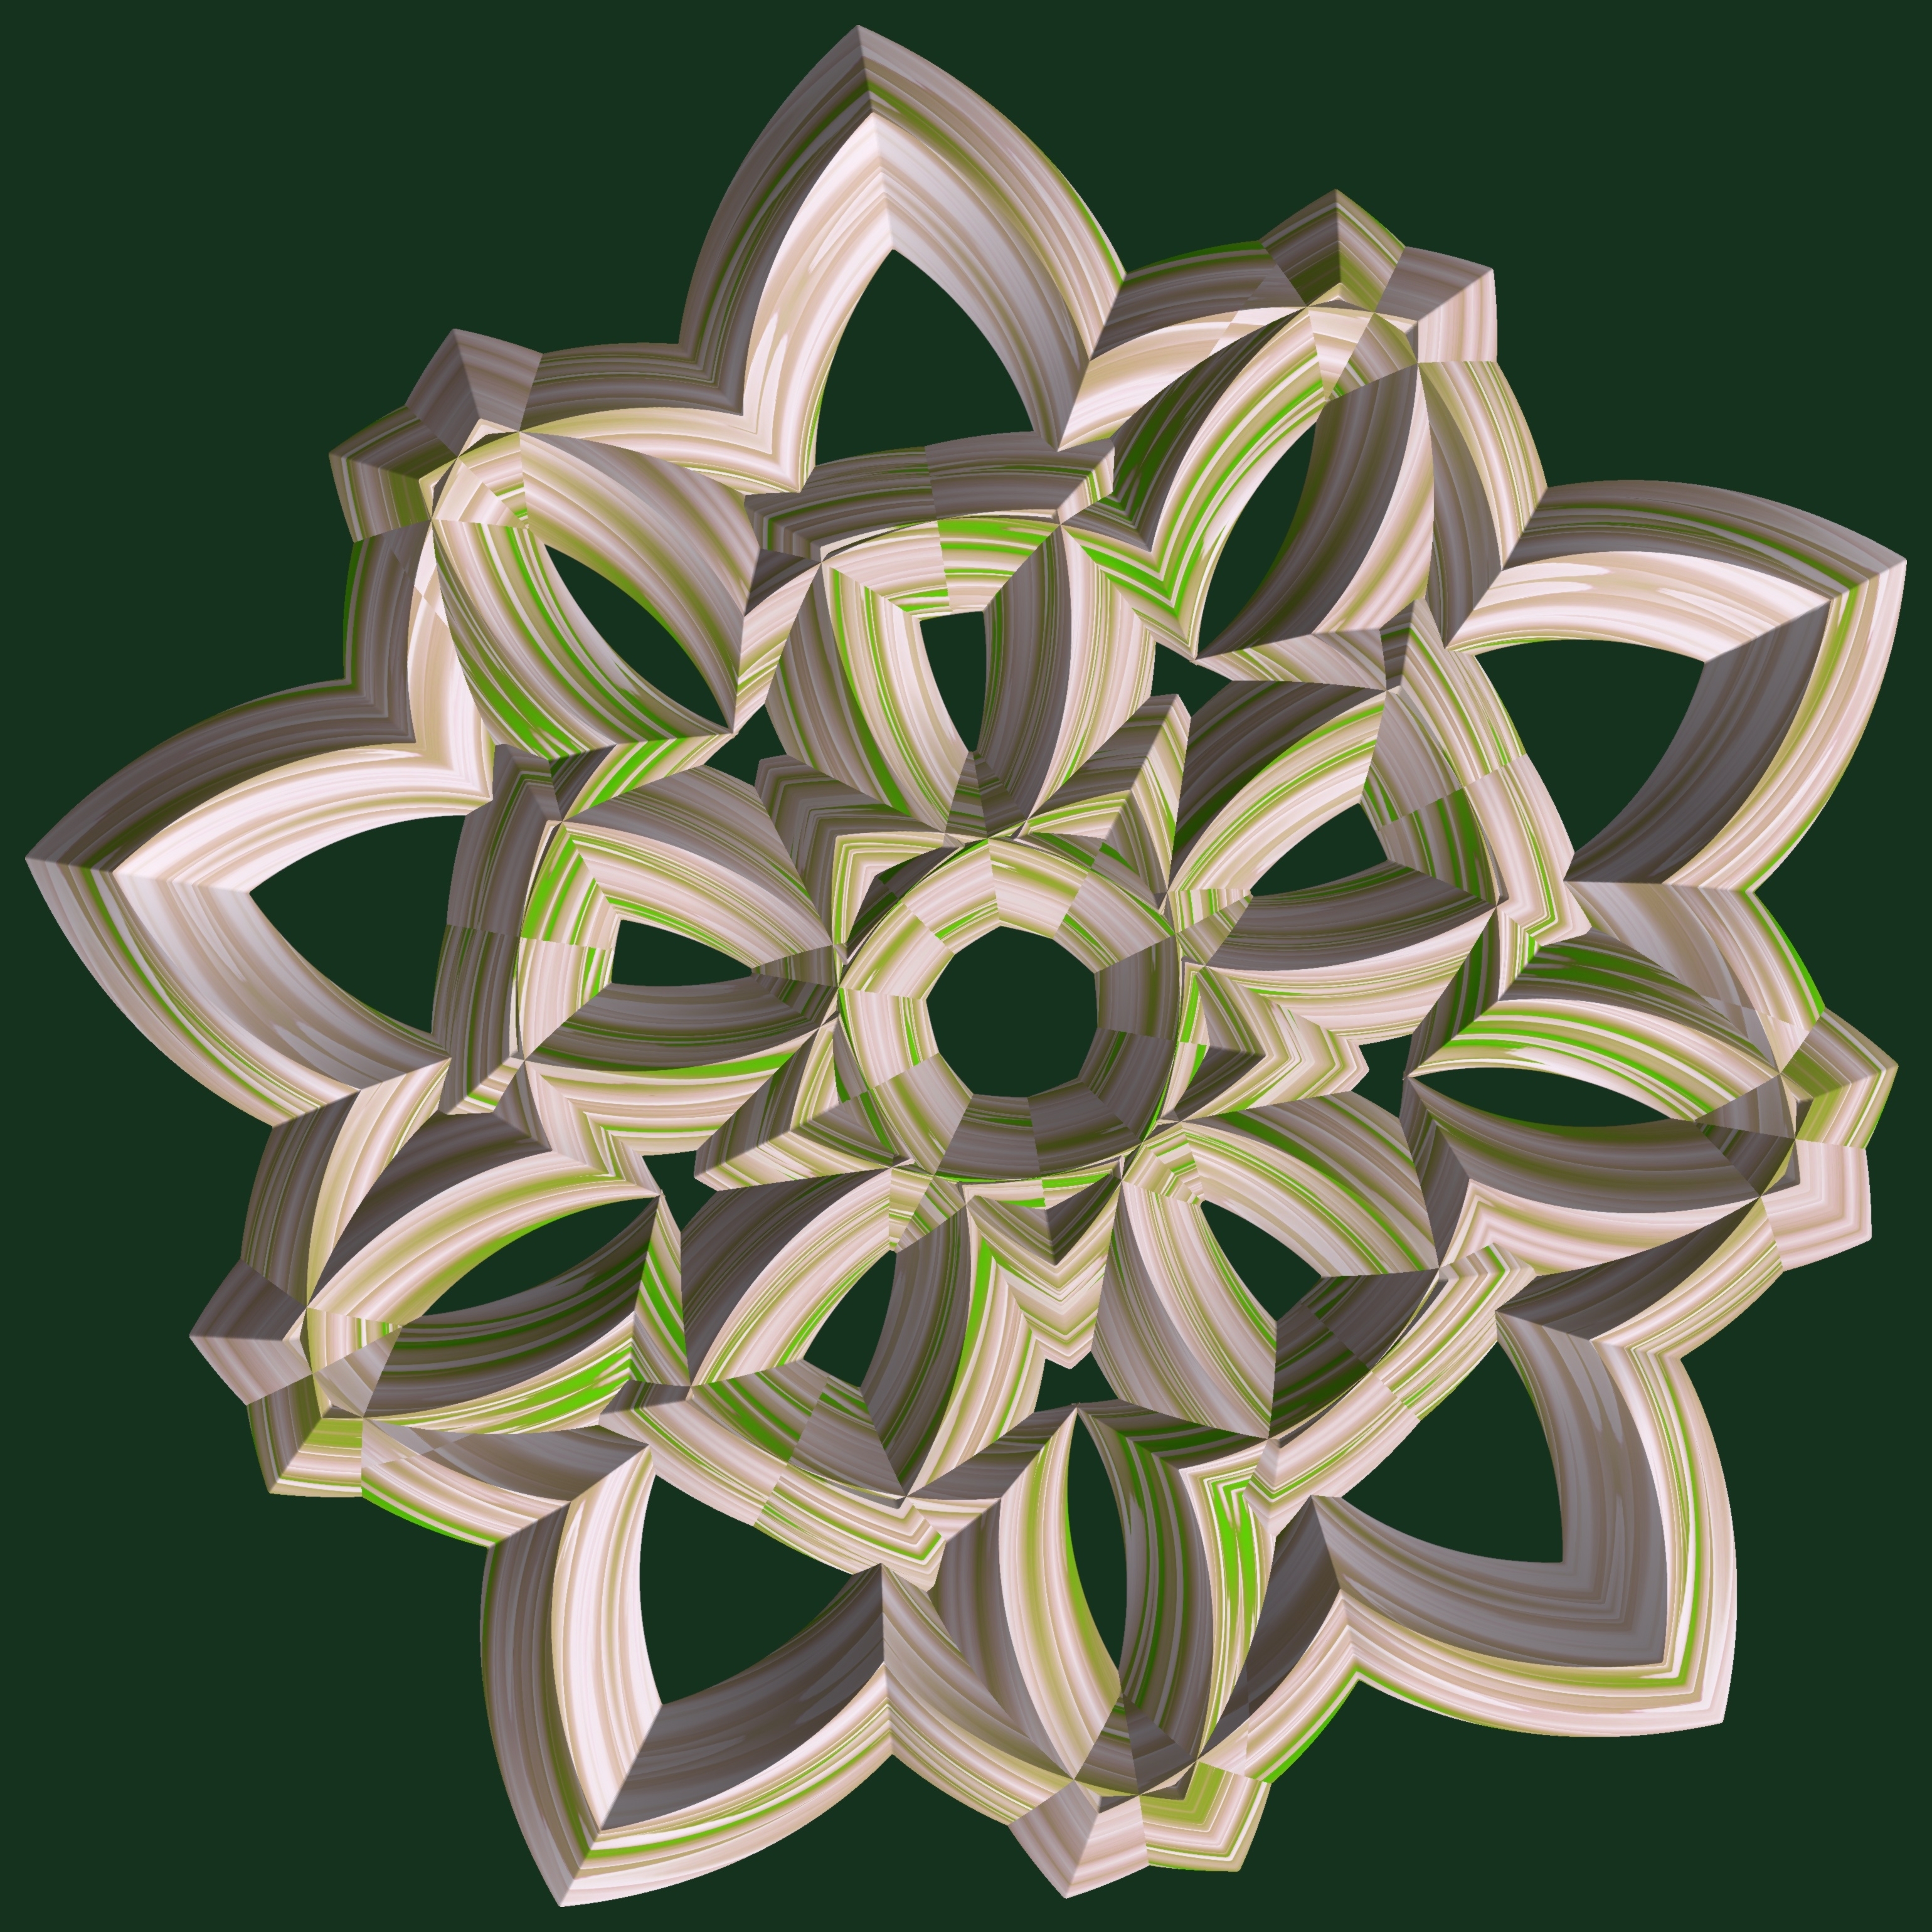
abstract, structure, plant, texture, leaf, flower, window, pattern, green, geometry, flora, sculpture, art, illustration, design, symmetry, 3d, graphic, shape, torus, mathematica, cg, parametricplot3d, code, program, algorithm, mapping, geometricsculpture, flowering plant, land plant